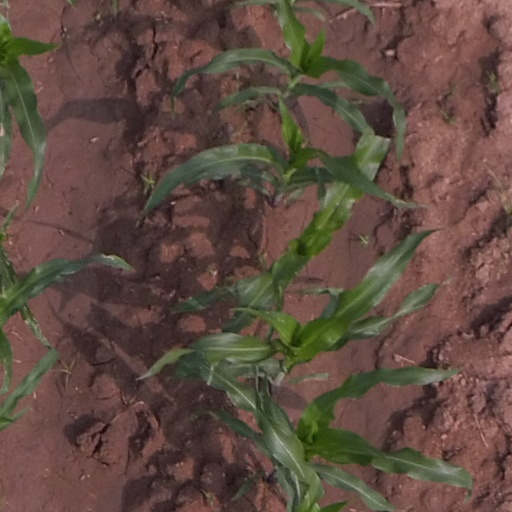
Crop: maize; corn